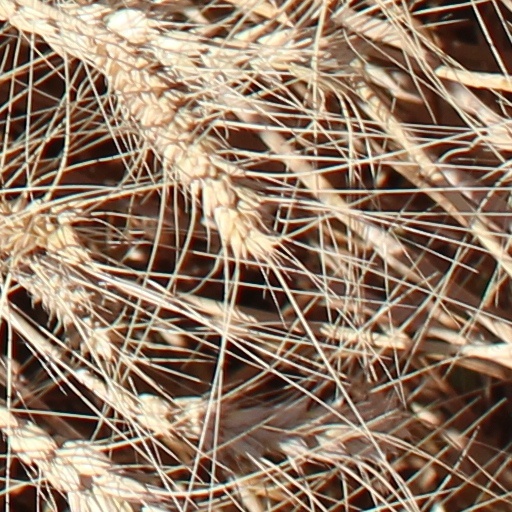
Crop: wheat